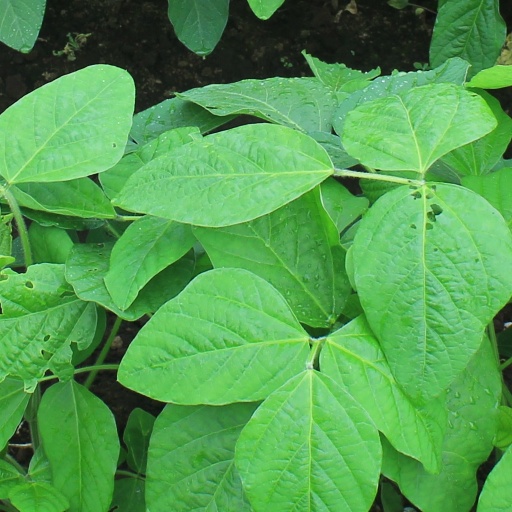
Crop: soybean